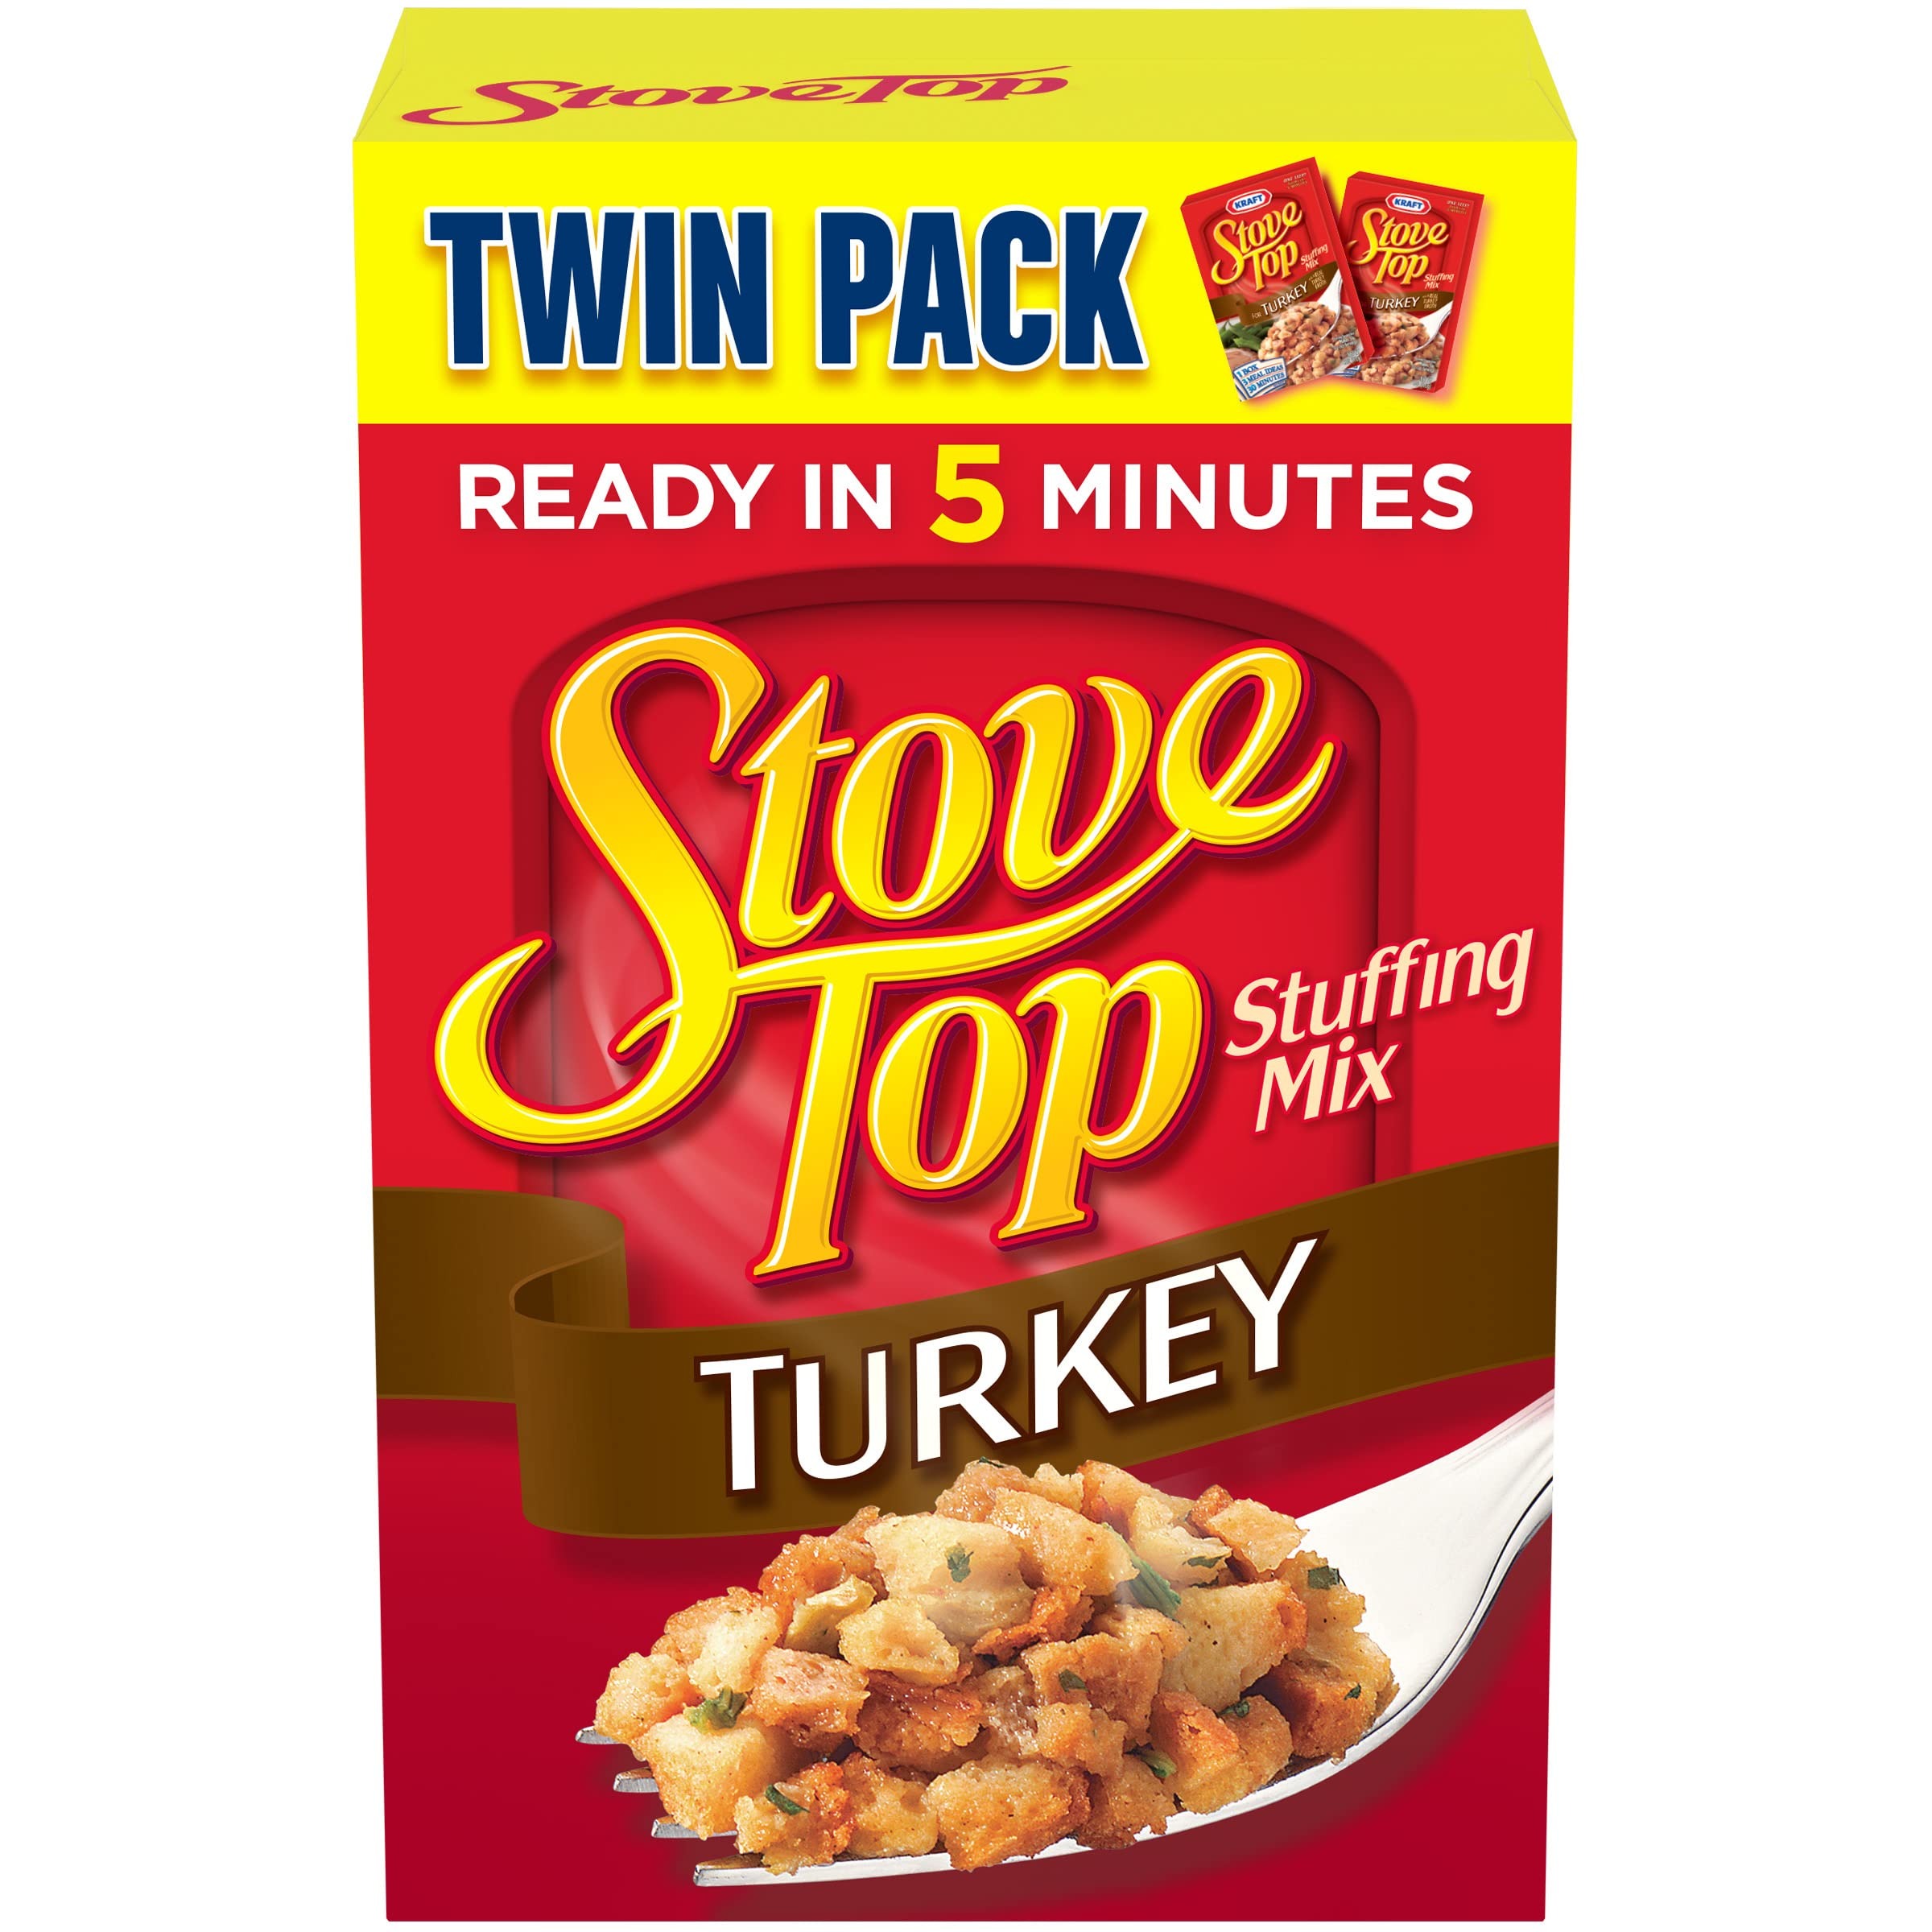
Item Name: Stove Top Turkey Stuffing Mix (12 oz Boxes, Pack of 2)
Product Description: Turkey Gravies
Value: 12.0
Unit: ounce

Price: 4.92